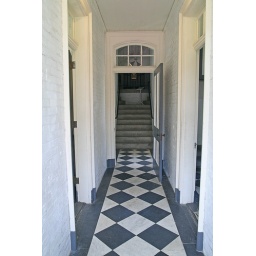
Hallway in oil house to lighthouse stairs